HERO (robot)

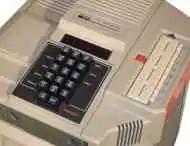
HERO 1's control panel

HERO 1 is a self-contained mobile robot controlled by an onboard computer with a Motorola 6808 CPU and 4 kB of RAM. The robot features light, sound, and motion detectors as well as a sonar ranging sensor. An optional arm mechanism and speech synthesizer was produced for the kit form and included in the assembled form.